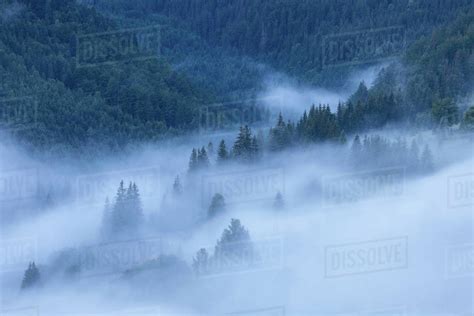
Weather: foggy or hazy